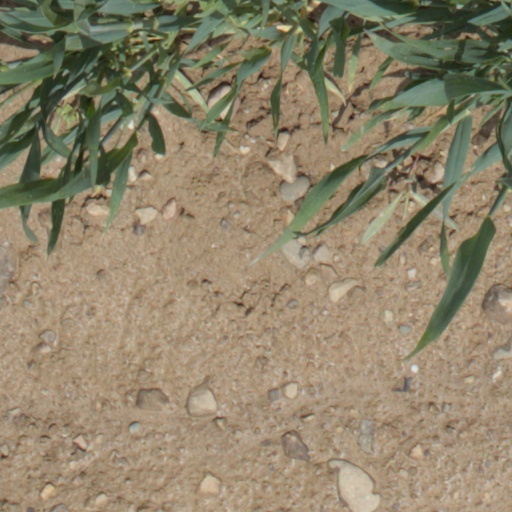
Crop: wheat